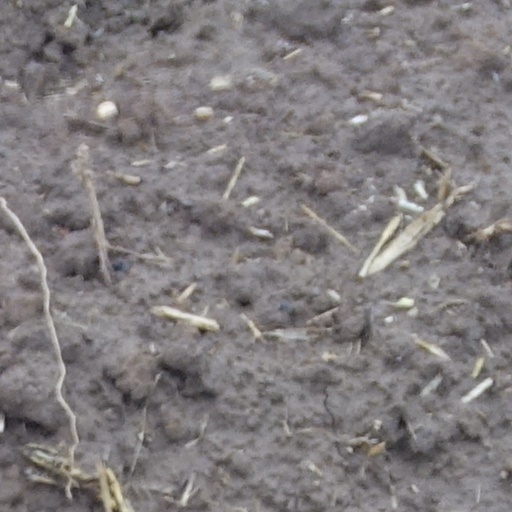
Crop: wheat